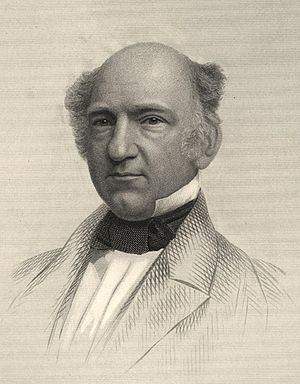
Erastus Brigham Bigelow
Erastus Brigham Bigelow var en amerikansk opfinder og fabrikant på tekstilindustriens område.